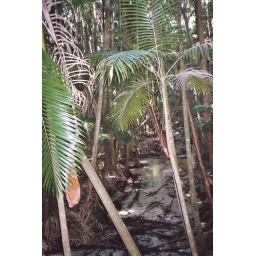
The water is so clear in the creek, it is hard to see against the white sand of the creek bed.